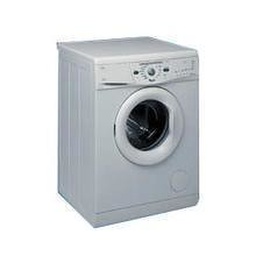
our new washing machine - no more hand wasing in the laundry sink - hoorah!